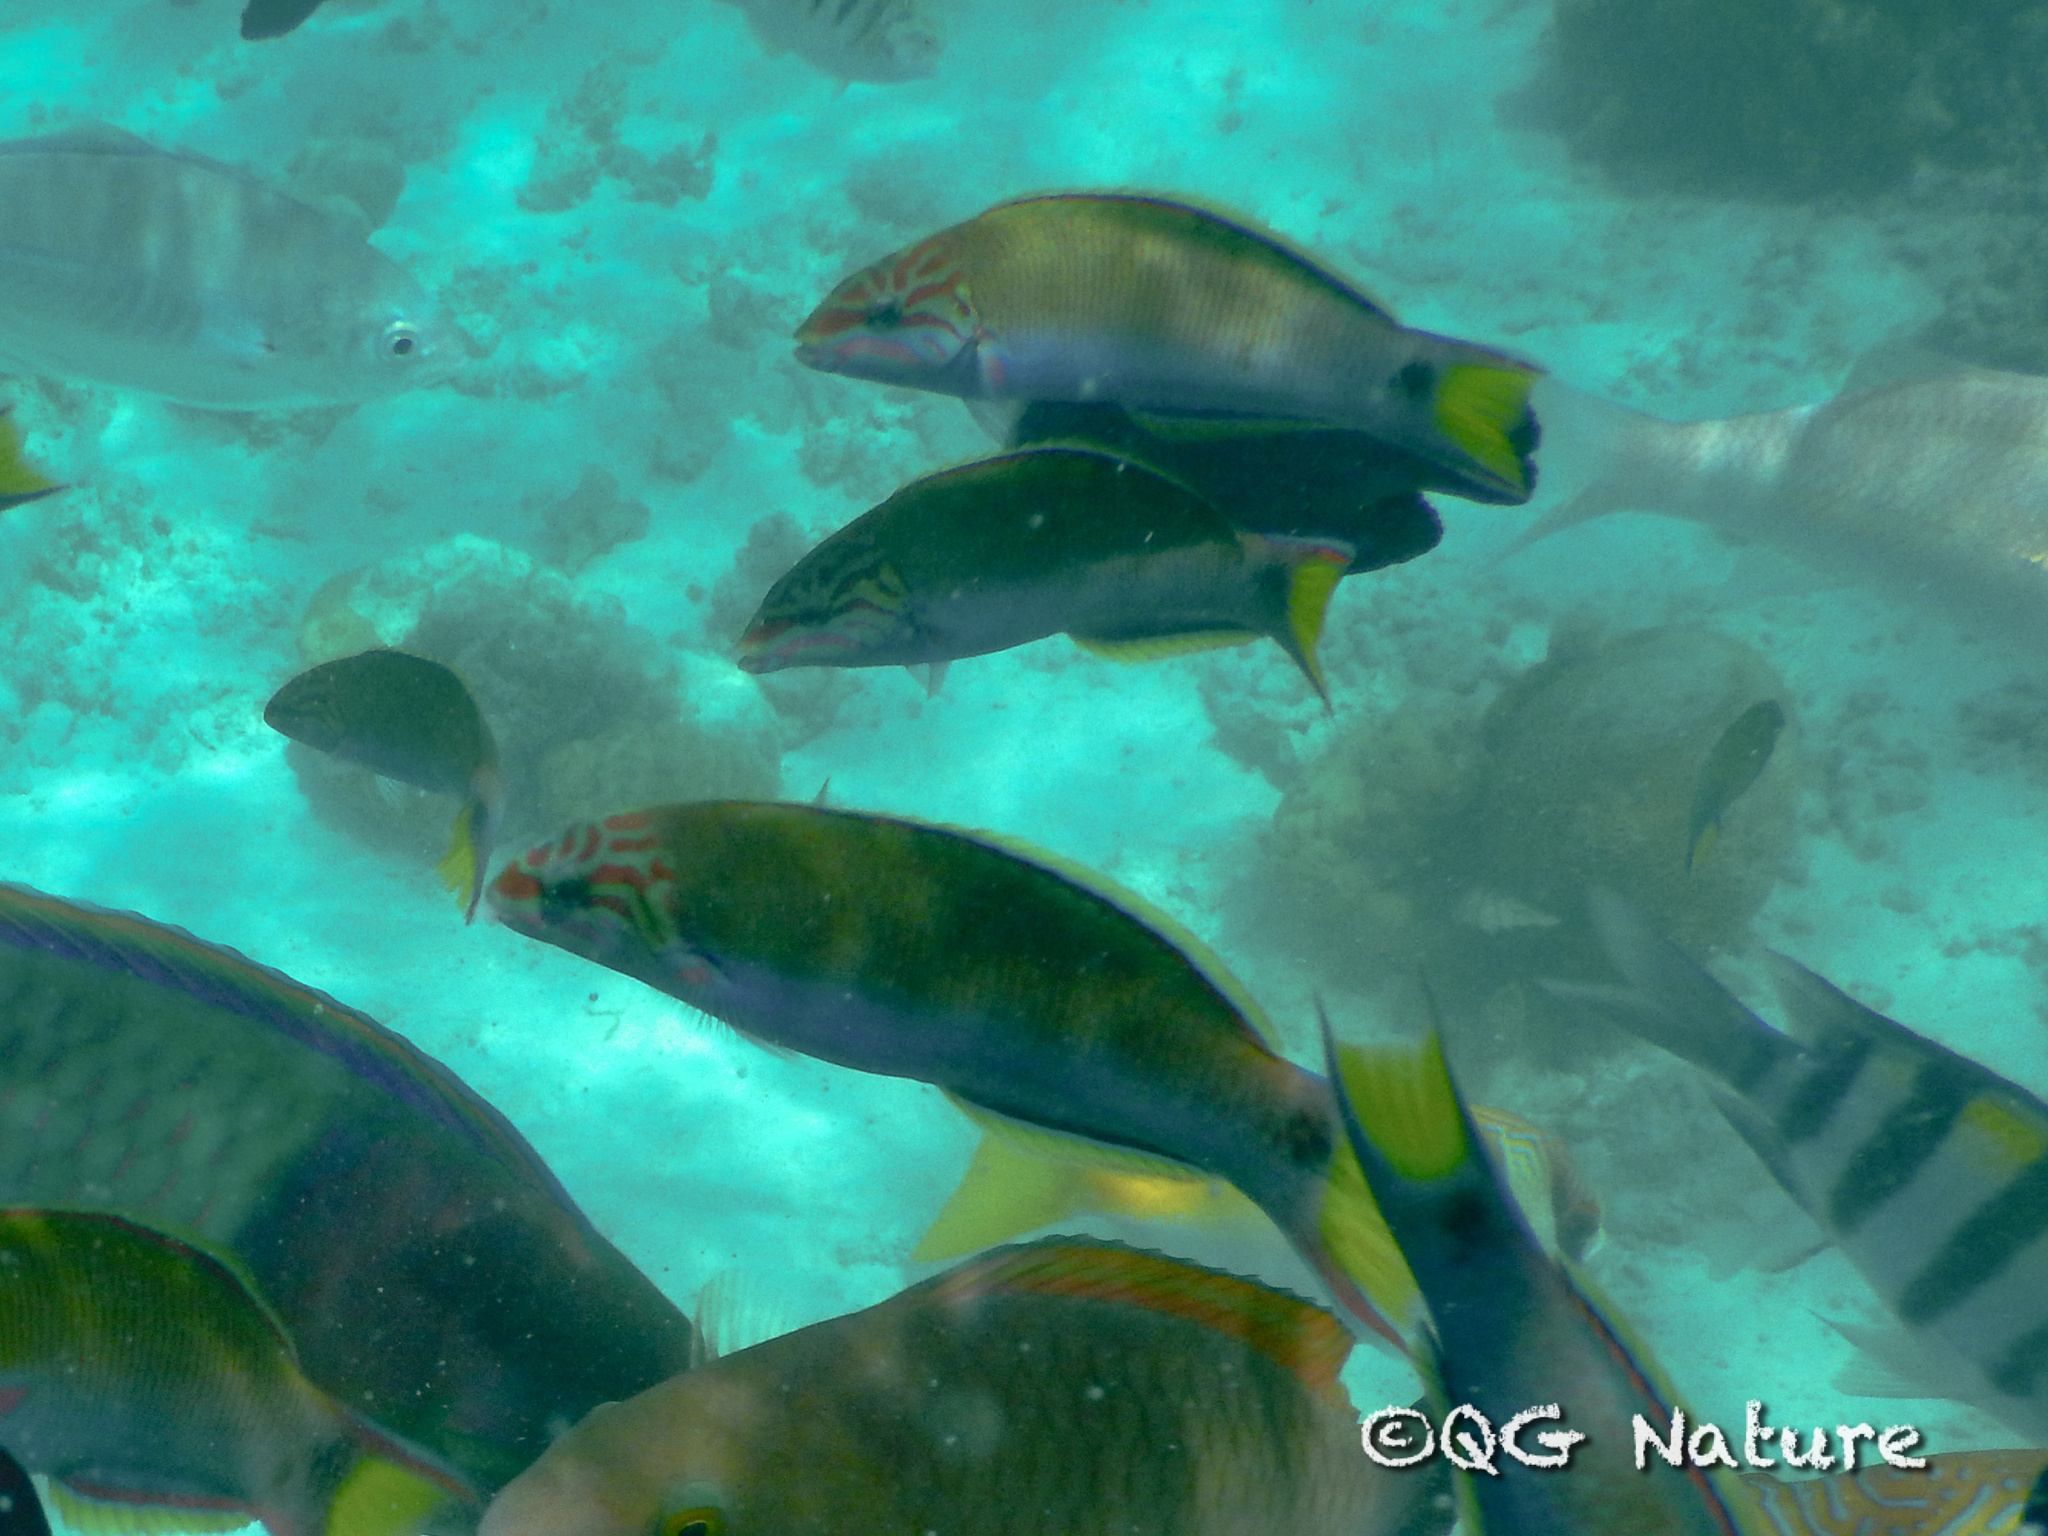
Thalassoma lunare (Moon Wrasse)